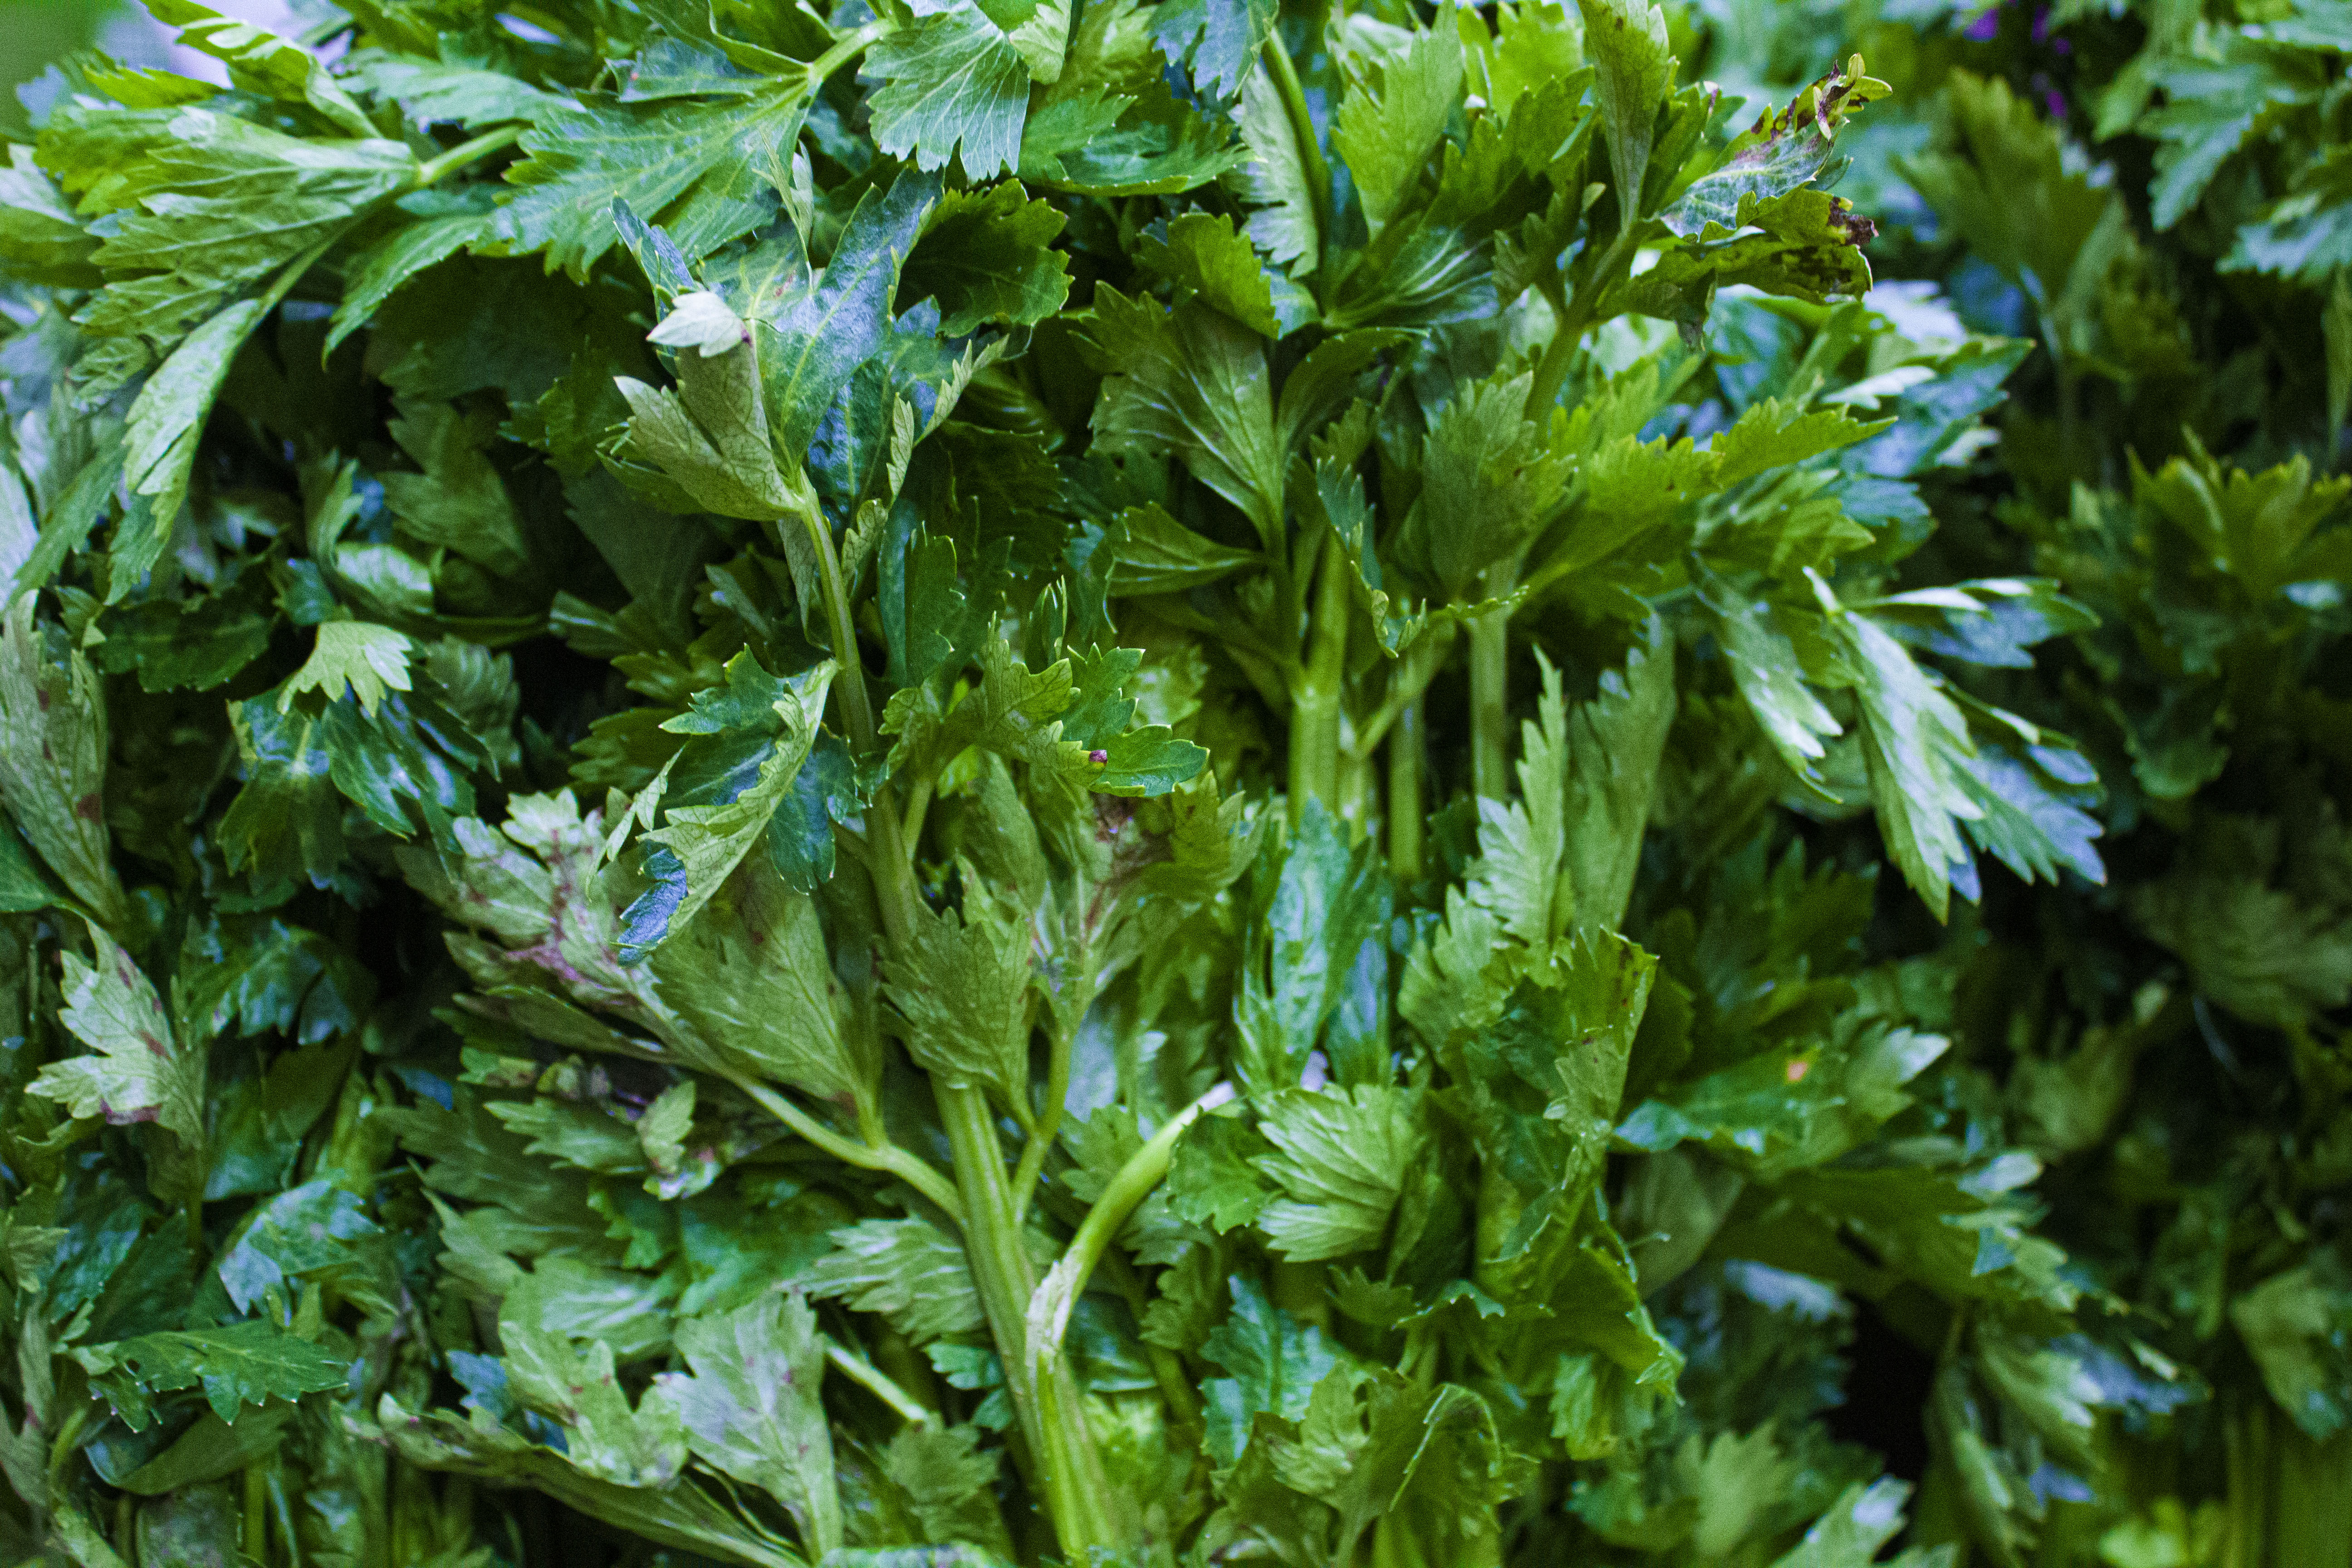
fruit, vegetables, plant, leaf vegetable, flower, leaf, flowering plant, vegetable, mugwort, herb, coriander, food, vegetarian food, japanese mugwort, culantro, parsley, parsley family, artemisia, rapini, produce, herbaceous plant, cuisine